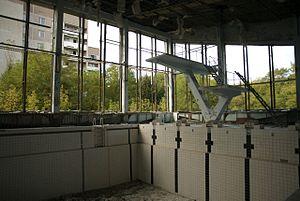
Ancienne piscine municipale de Pripyat, désormais abandonnée suite à l'accident nucléaire de Tchernobyl. Magyar: Az egykori uszoda medencéje a csernobili atomkatasztrófa miatt kitelepített Pripjaty városban Русский: Плавательный бассейн «Лазурный» в покинутом городе Припять
Prypiat ou Pripiat est une ville fondée en 1970, en République socialiste soviétique d'Ukraine. Elle se trouve à 3 km de la centrale nucléaire de Tchernobyl et à une dizaine de kilomètres au nord de Tchernobyl. Elle est donc située dans la zone d'exclusion de 30 km mise en place autour de la centrale après la catastrophe nucléaire de 1986. Tout en conservant le statut de ville, elle est désormais une ville fantôme, inhabitée, tout comme les villages proches de Novochepelytchi, Kotcharivka et Kopatchi, situés à 7 km de Prypiat. Prypiat est de nos jours supervisée par le State Emergency Service of Ukraine.